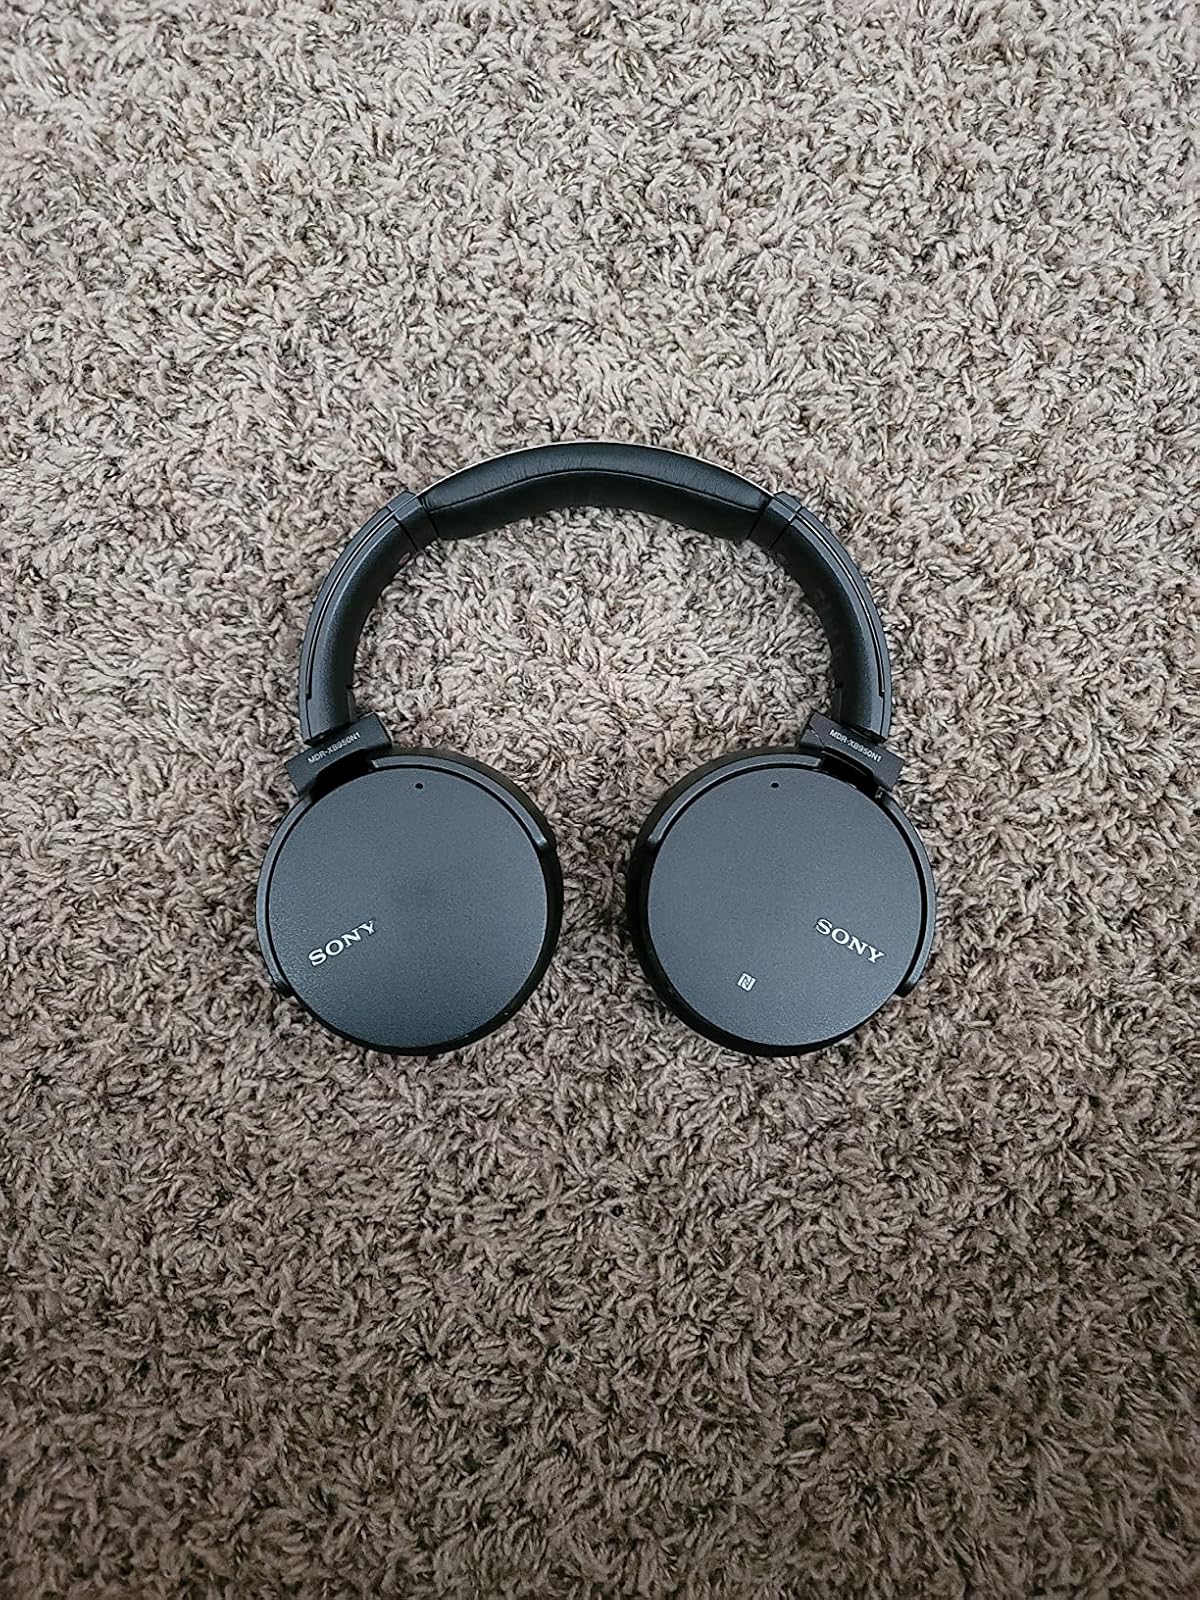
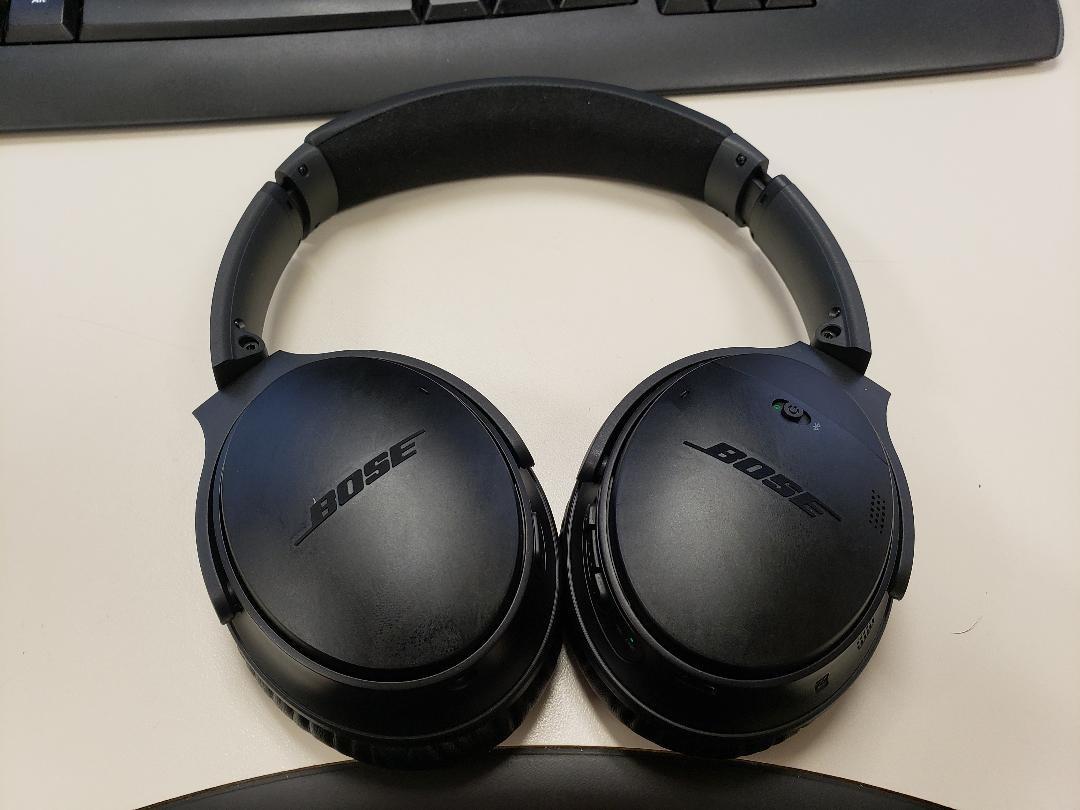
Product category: headphones
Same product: no